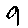
Label: 9